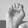
ASL letter: E